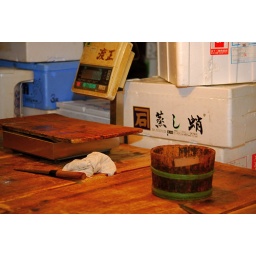
Still Life in the Tsukiji fish market